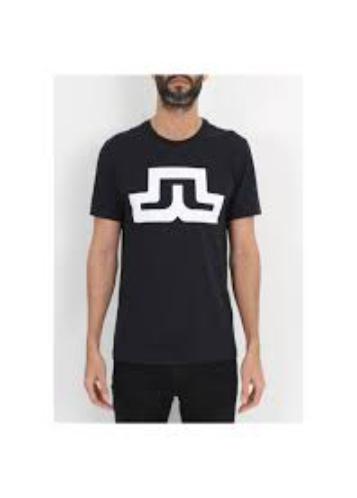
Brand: jlindeberg-2
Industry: Clothes